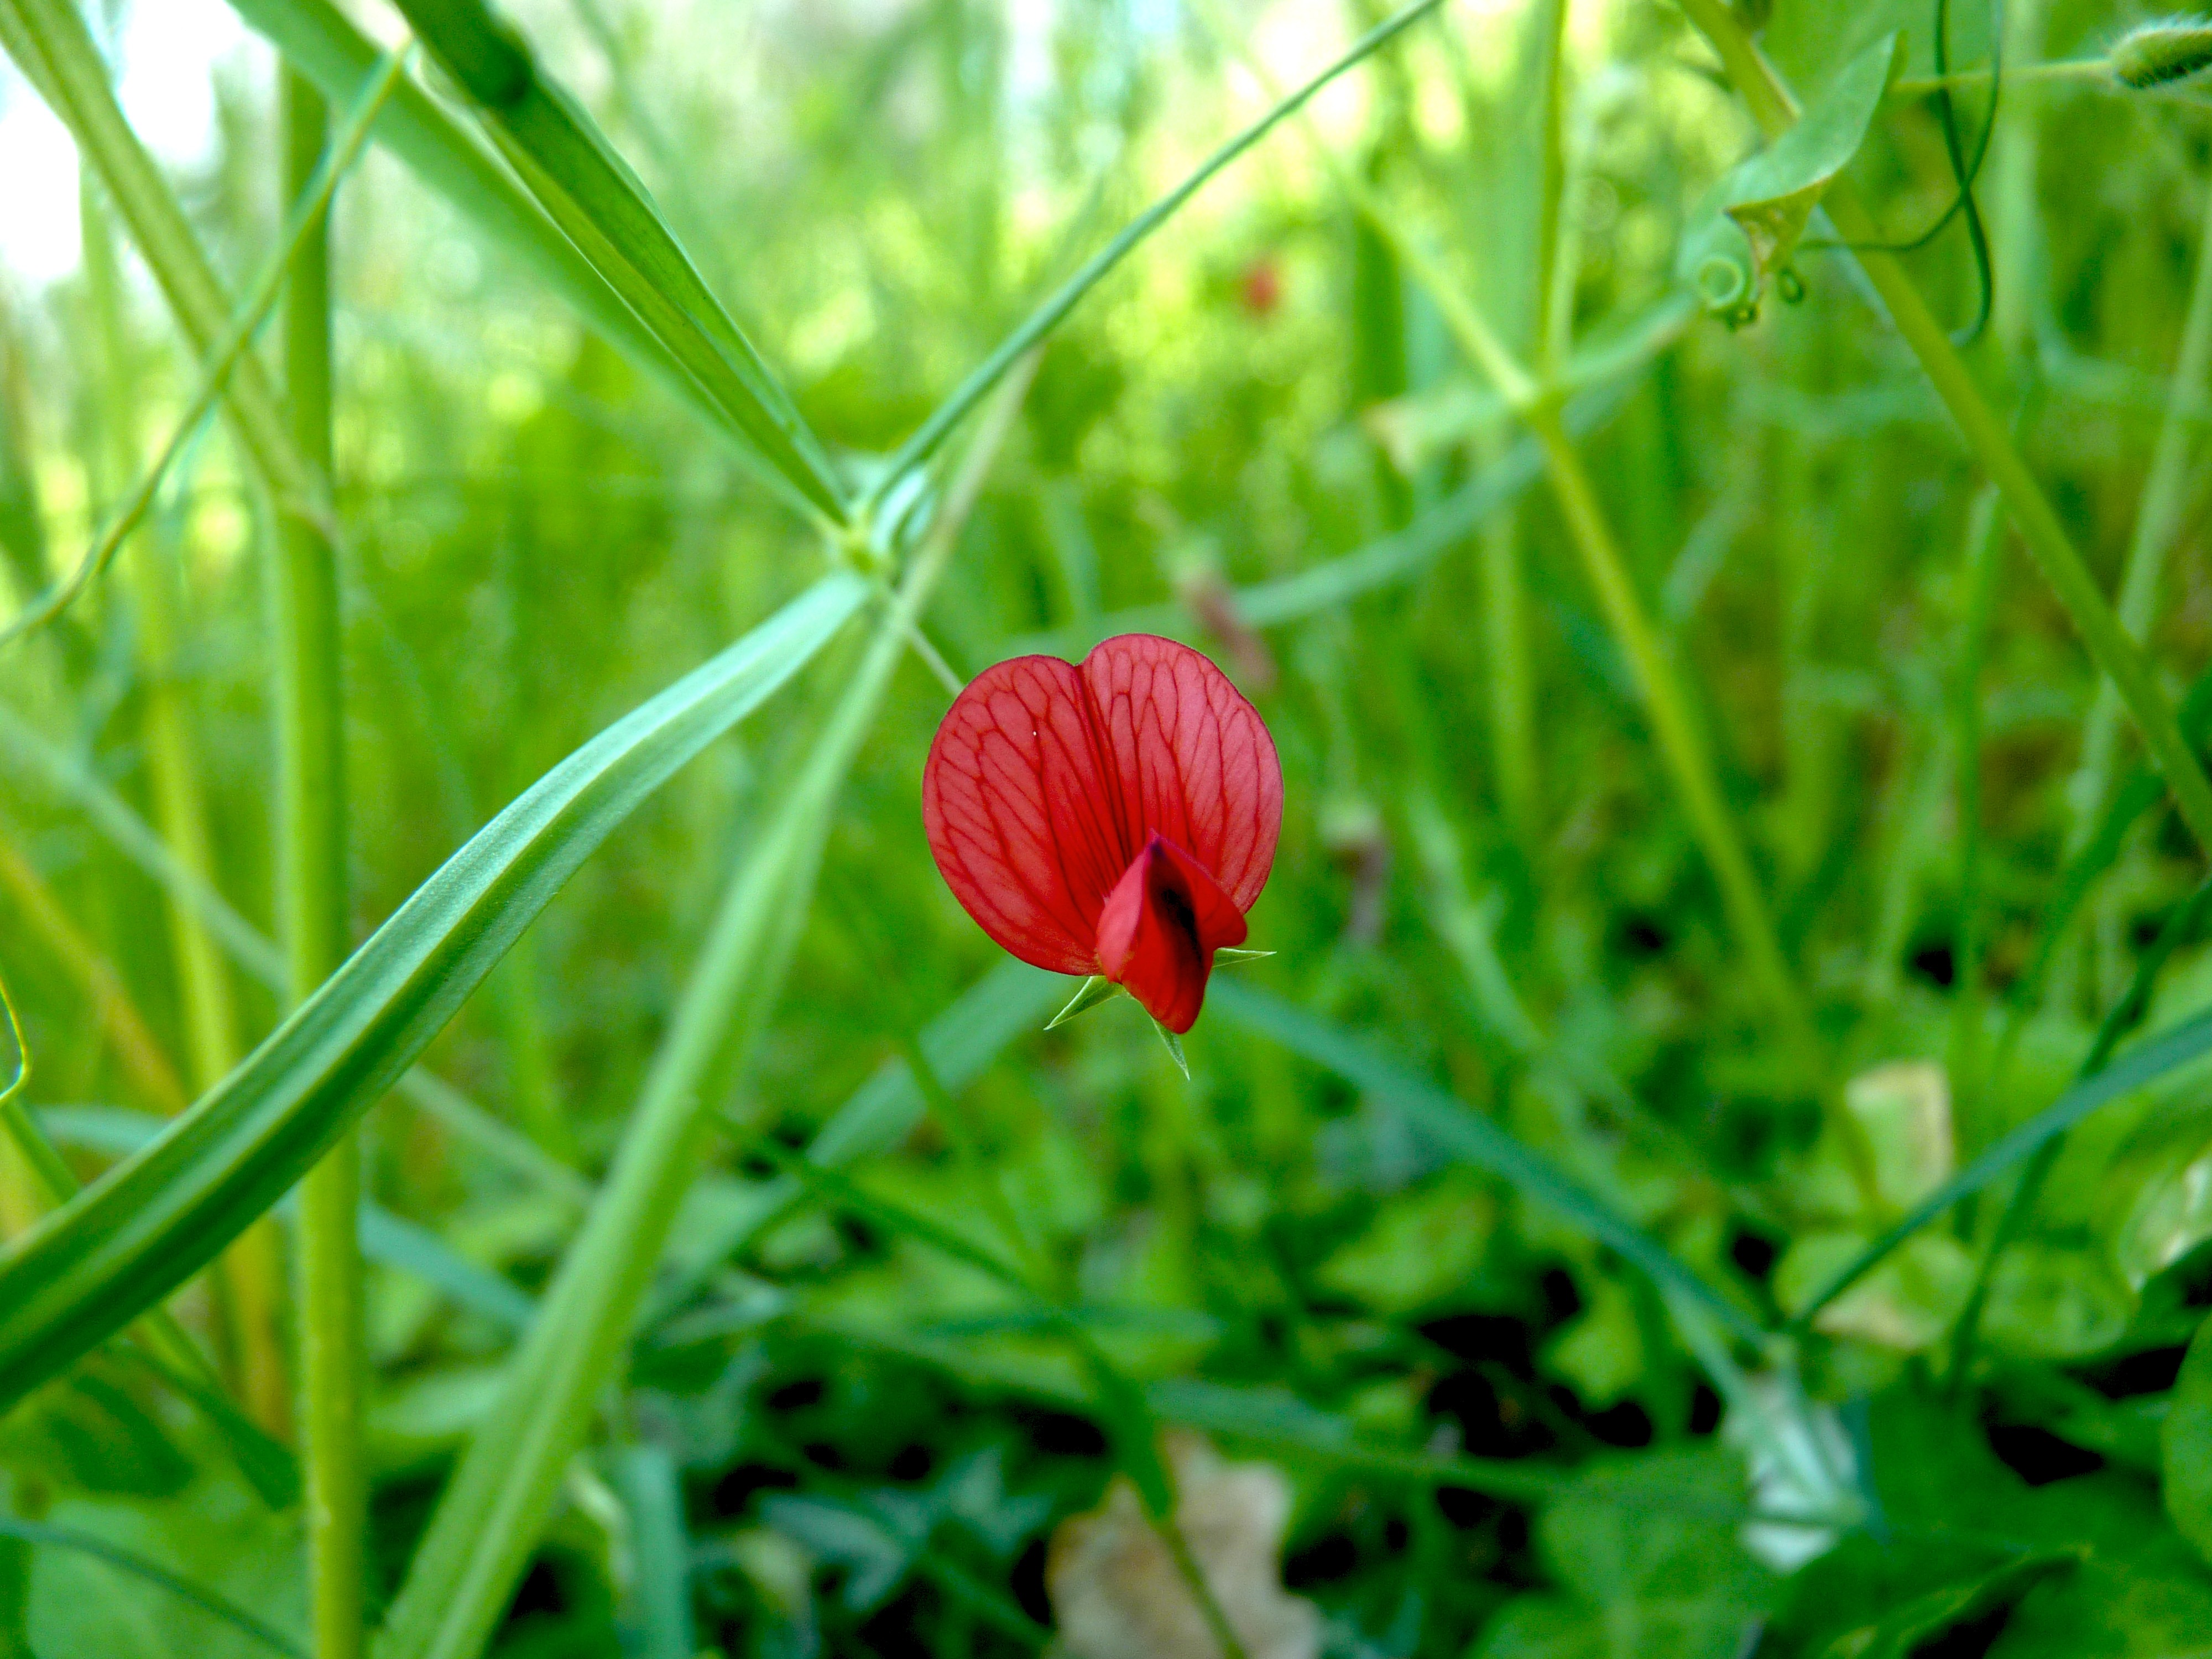
nature, grass, plant, lawn, meadow, leaf, flower, petal, green, red, macro, botany, flora, wildflower, close up, macro photography, flowering plant, plant stem, land plant